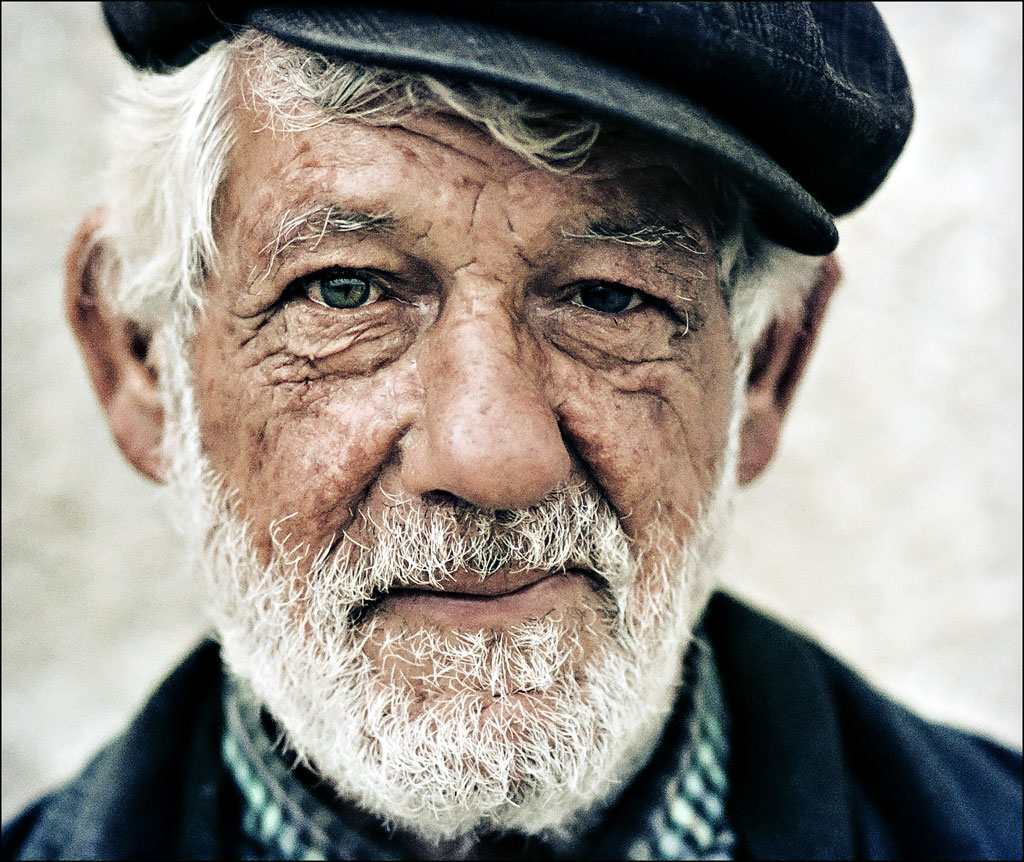
Portrait style: Real Portrait